Guns N' Roses

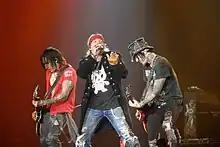
Guns N' Roses performing at Nottingham Arena, Nottingham, UK, in May 2012. From left to right, Richard Fortus, Axl Rose, DJ Ashba.

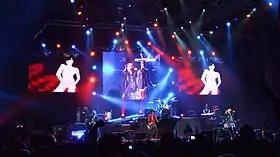
Guns N' Roses playing the Sofia Rocks Fest 2012 in Bulgaria

In early 2012, the band announced the upcoming Up Close and Personal Tour, with shows in the United States and Europe. The shows themselves varied considerably in comparison to the previous Chinese Democracy Tour. All of the North American shows took place in smaller-scale clubs, not large arenas or stadiums. All pyrotechnics were removed from the shows.